Operation Indian Ocean

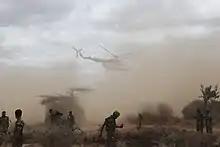
UN helicopter carrying President Abdiweli Gaas departing from Tiyeglow, September 2014.

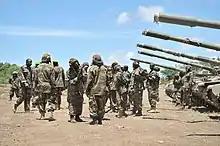
Ugandan tank crews on 29 August

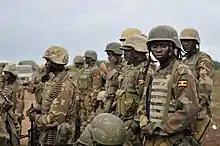
Uganda People's Defence Force soldiers during the operation

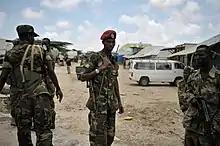
Somali Army soldiers during the operation

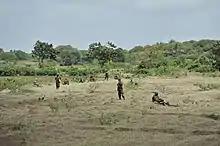
Ugandan troops set up a forward base after capturing an area from militants during the operation

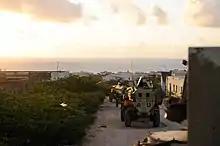
African Union enter Barawe amid minimal resistance by al-Shabaab fighters on 6 October

A Kenyan airstrike in Somalia killed at least 52 suspected militants from the Al-Shabaab, including its intelligence chief, according to the Kenyan military. But Al-Shabaab denied that there was any strike, and a Somali government official cast doubt on the intelligence chief's death.